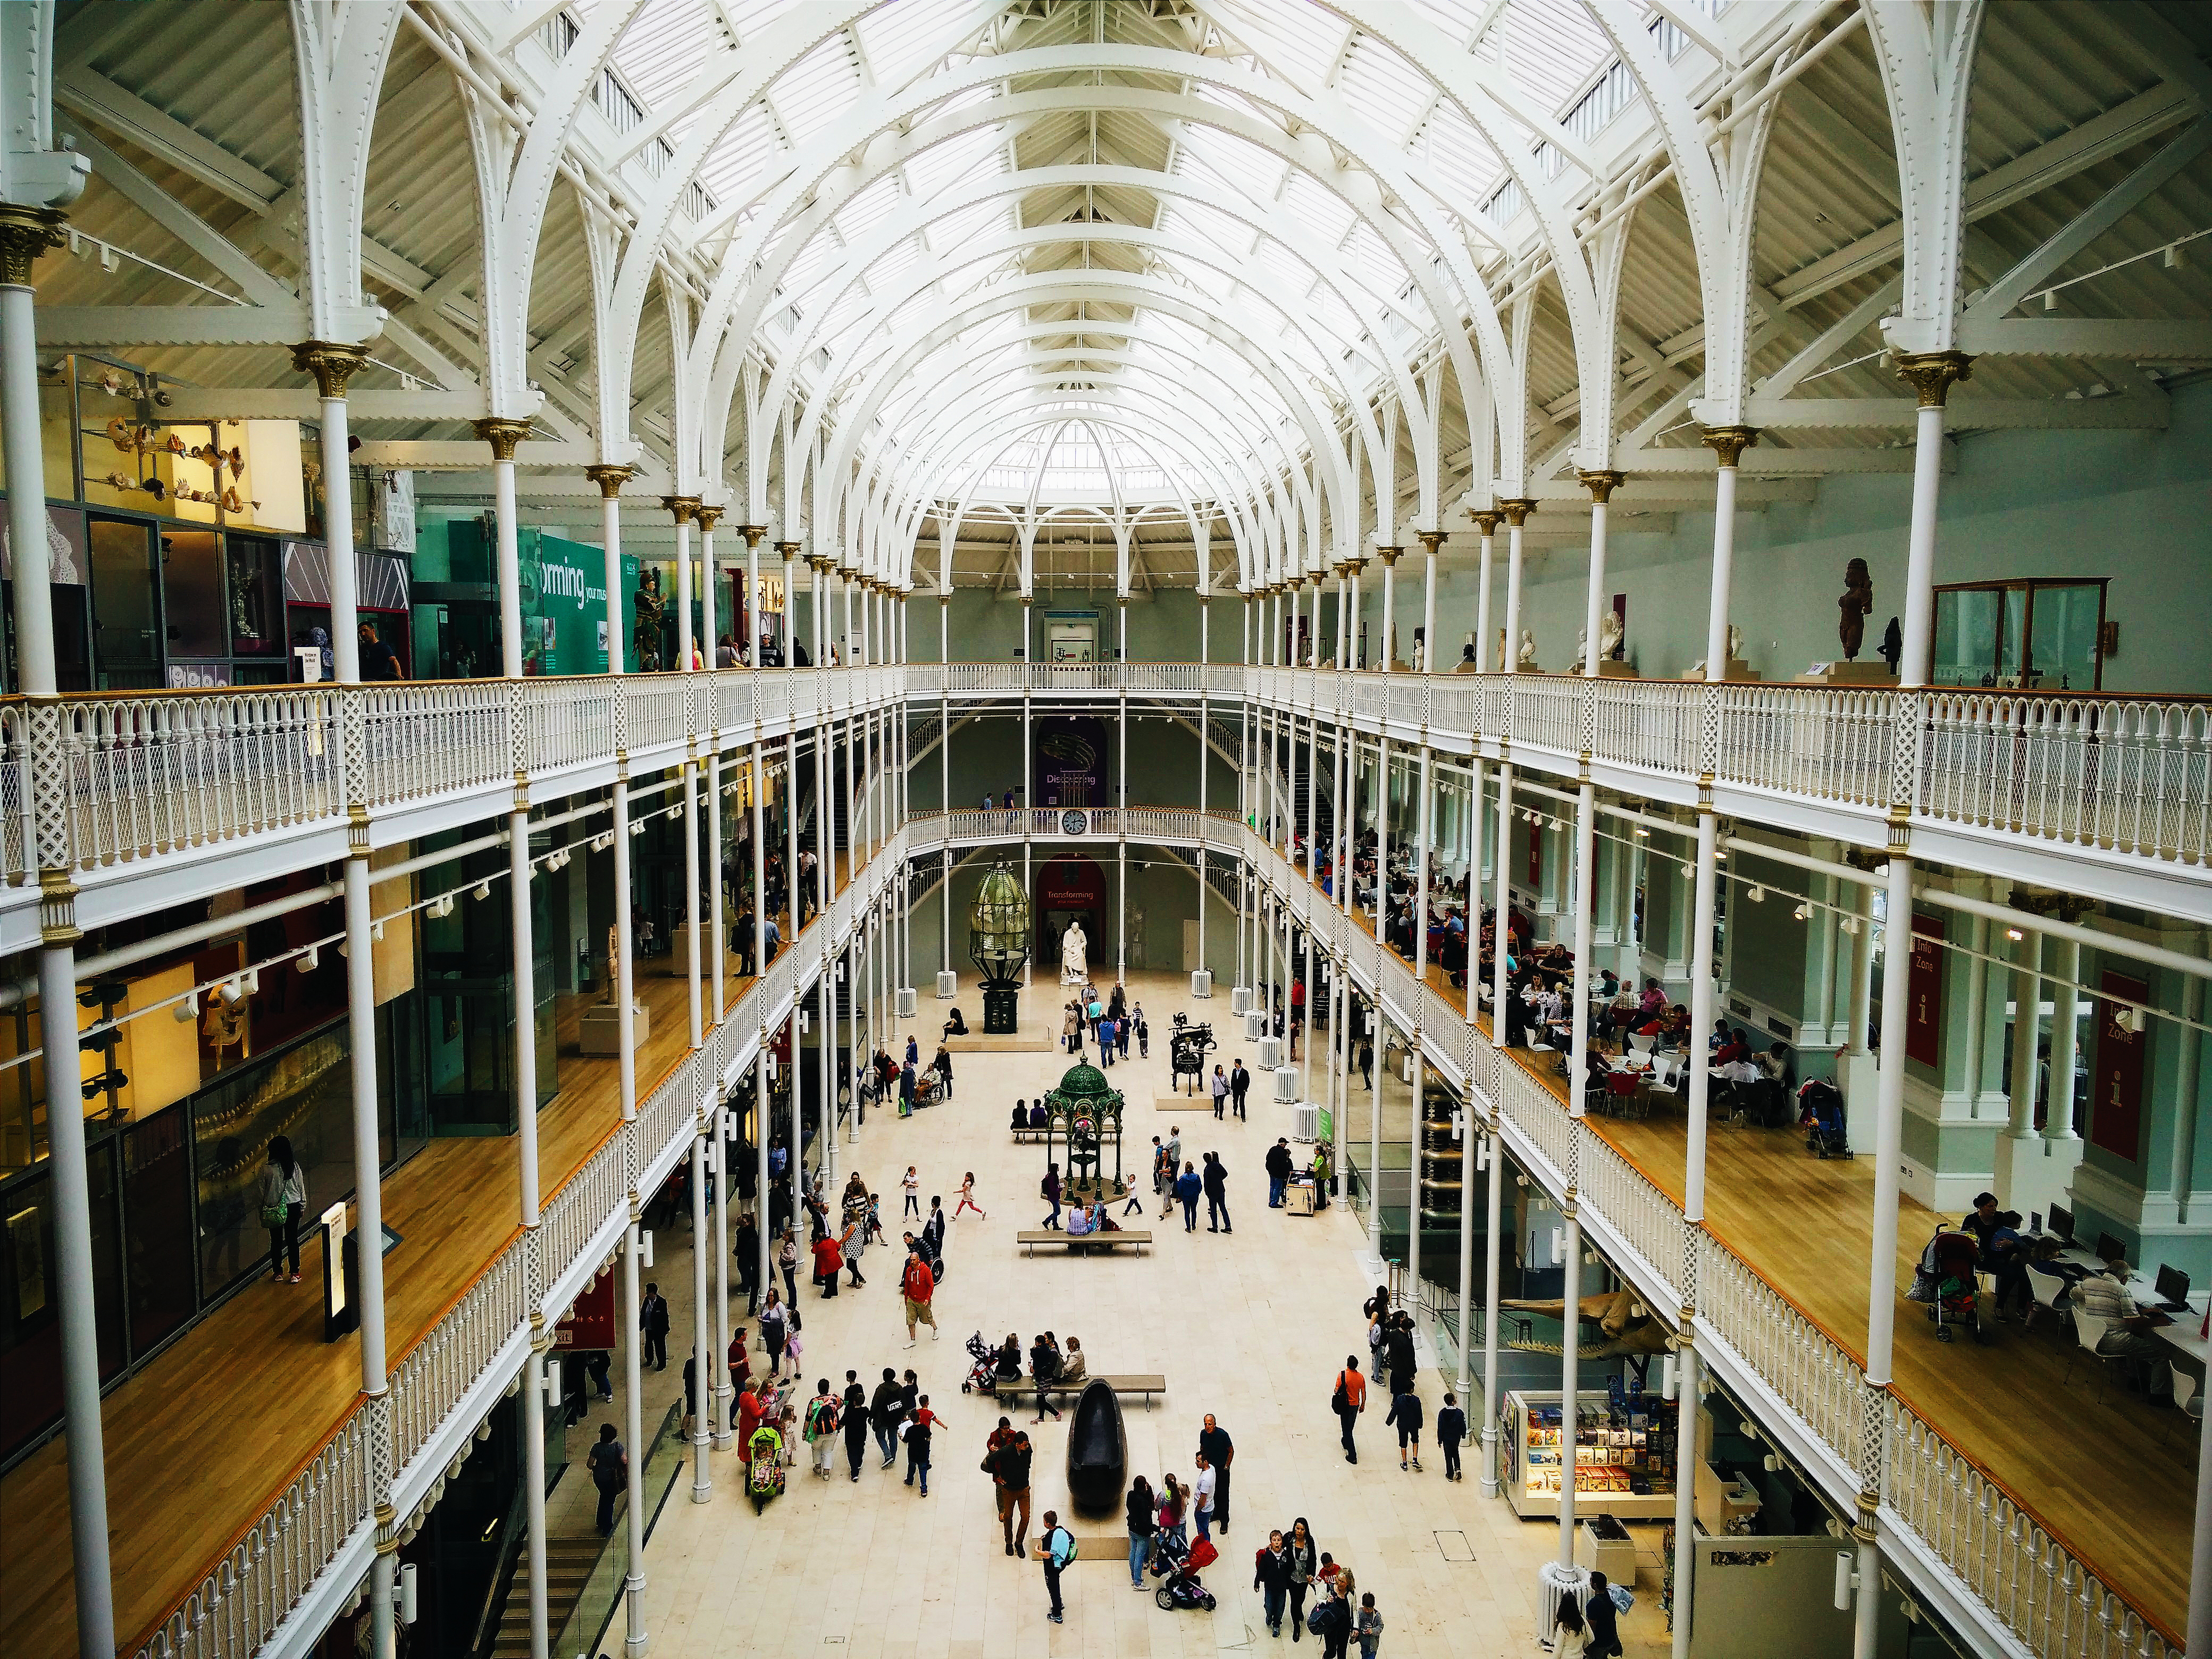
architecture, people, building, transport, museum, hall, public transport, aisle, library, arcade, tourist attraction, edinburgh, retail, public library, shopping mall